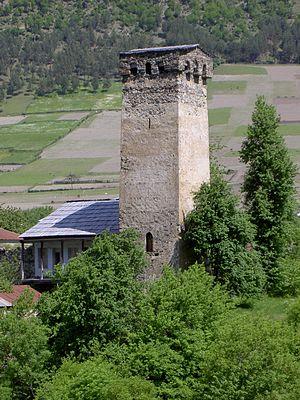
Les tours svanes sont une structure typique des villages de Svanétie, en Géorgie.
Les maisons fortes ou maison fortifiées sont des édifices signalés dans les textes à partir du dernier tiers du XIIᵉ siècle et y sont qualifiés de « domus fortis, domus cum fortalitis, domus cum tota forteresia, domus cum poypia, fortalicium, domus et turris fortis ». Ces édifices, qui ne sont pas des châteaux, sont plus qu'une simple résidence. Ce phénomène se poursuivra largement dans la première moitié du XIIIᵉ siècle et prendra fin au début du XVIᵉ siècle. Elles peuvent présenter l'aspect d'une maison solide avec tours ou avoir l'apparence d'une bâtisse construite de bric et de broc. Elles sont souvent situées aux abords des bourgs, le long de routes principales ou à la frontière d’une grande seigneurie. Elles appartiennent soit à des cadets, à des parents ou à des alliés de grandes familles seigneuriales, soit à des bourgeois devenus riches et exerçant des offices importants. La fortification d'une maison, c'est-à-dire l'adjonction de tours, de palissades, de fossés, de créneaux, supposait une autorisation spéciale du seigneur dominant et de tous les seigneurs voisins de la paroisse.
La Svanétie, parfois Svaneti ou Suanie, est une province historique de la Géorgie, dans le nord-ouest du pays. Elle est habitée par les Svanes, un sous-groupe ethnique des Géorgiens. La province compte environ 35 000 habitants.